Shipworm

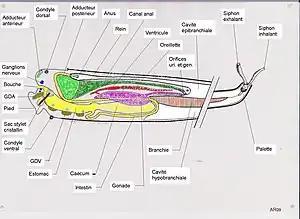
Disposition of the main organs in a shipworm. GDA: anterior digestive gland; GDV: ventral digestive gland, with its orifices in the stomach. Orifices uri. et gen., urinary and gential orifices. The left ventricle is sectioned near its base. The nerve ganglion is in blue. The distance between pallets and foot spans several time the animal's diameter.

Shipworm anatomy reveals the typical organs of a bivalve mollusk, although with dimensional or positional peculiarities due to the thinness and length of the occupied space. Furthermore, some structures find no equivalent in other bivalve groups.